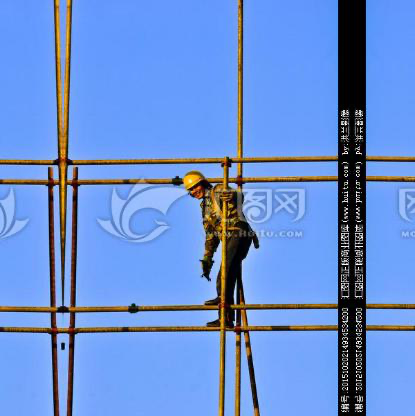
Objects in the image:
label: helmet